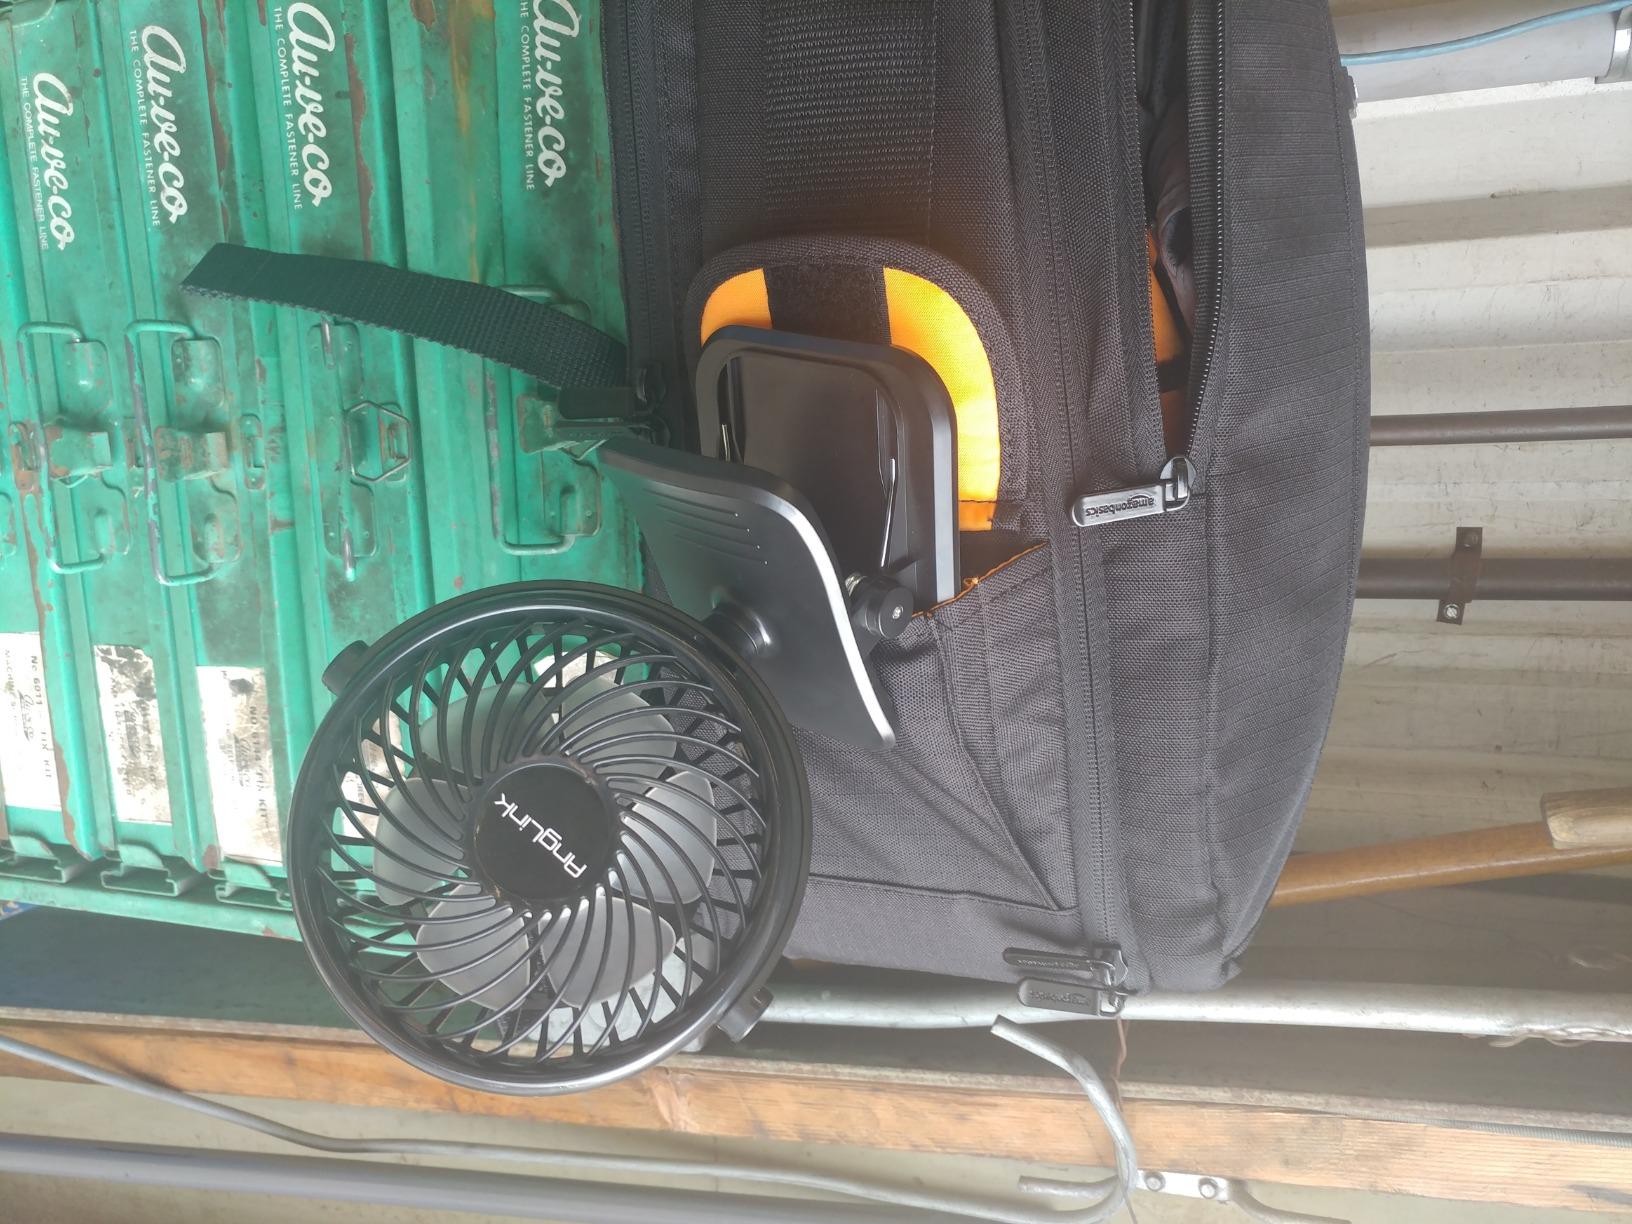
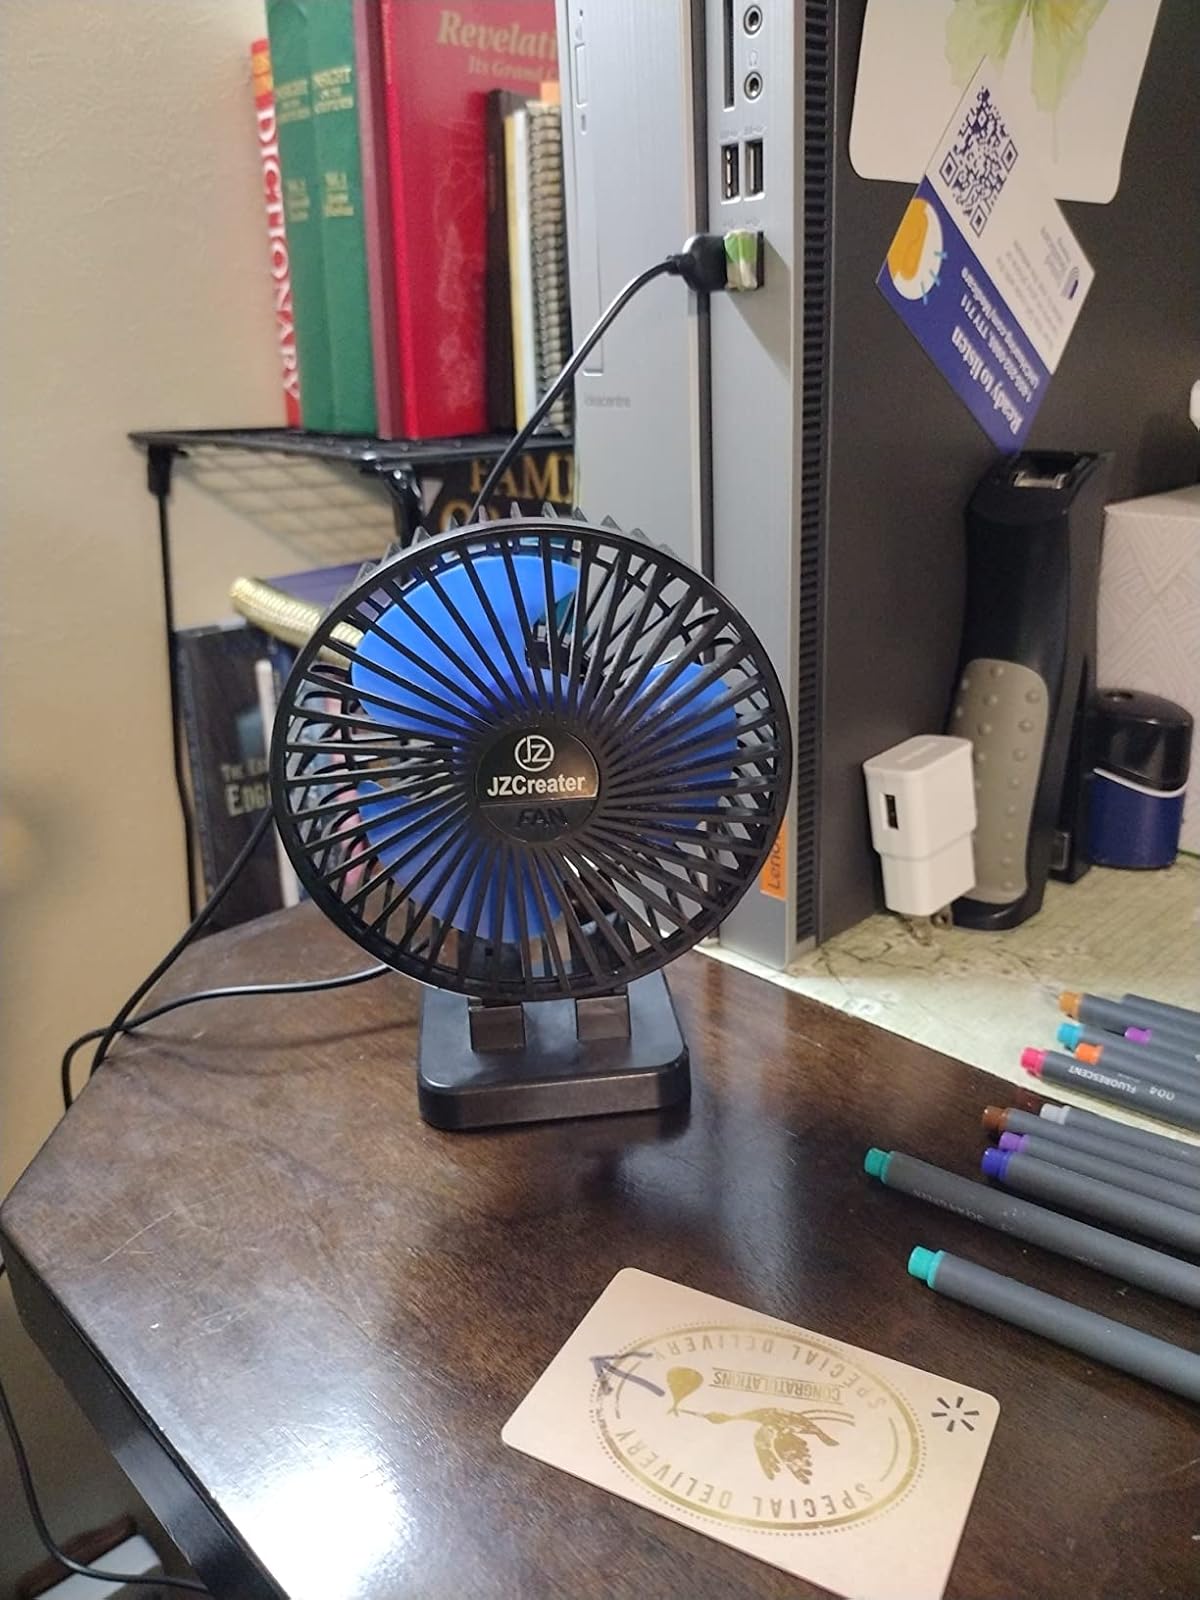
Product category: fan
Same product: no